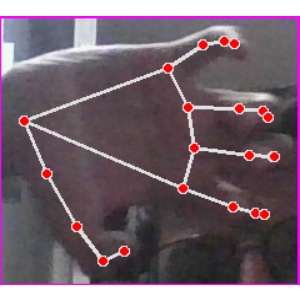
अक्षर: त